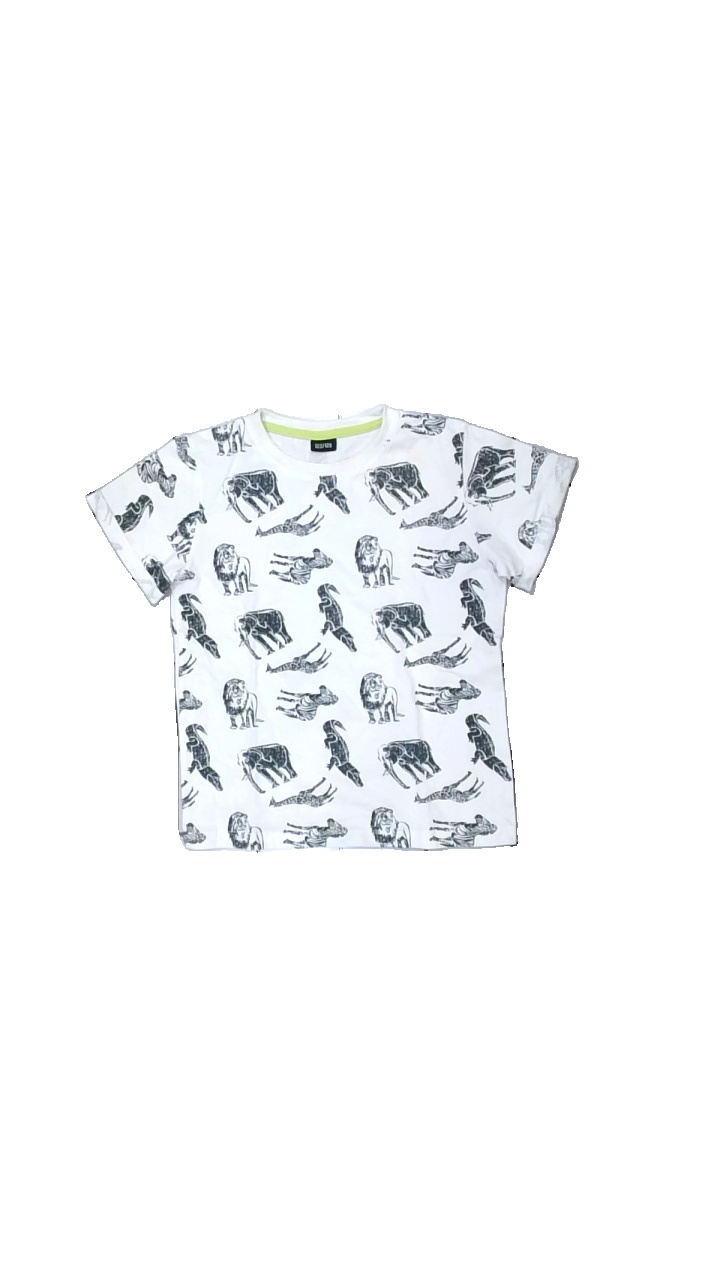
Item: T-shirt (Children)
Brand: Missing
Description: vit t-shirt med djur på, flera fläckar upptill
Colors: White, Black
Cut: Regular
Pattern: Animal print
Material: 100% cotton
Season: All
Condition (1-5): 3
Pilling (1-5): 5
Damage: fläckar
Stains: Major
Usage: Export
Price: <50